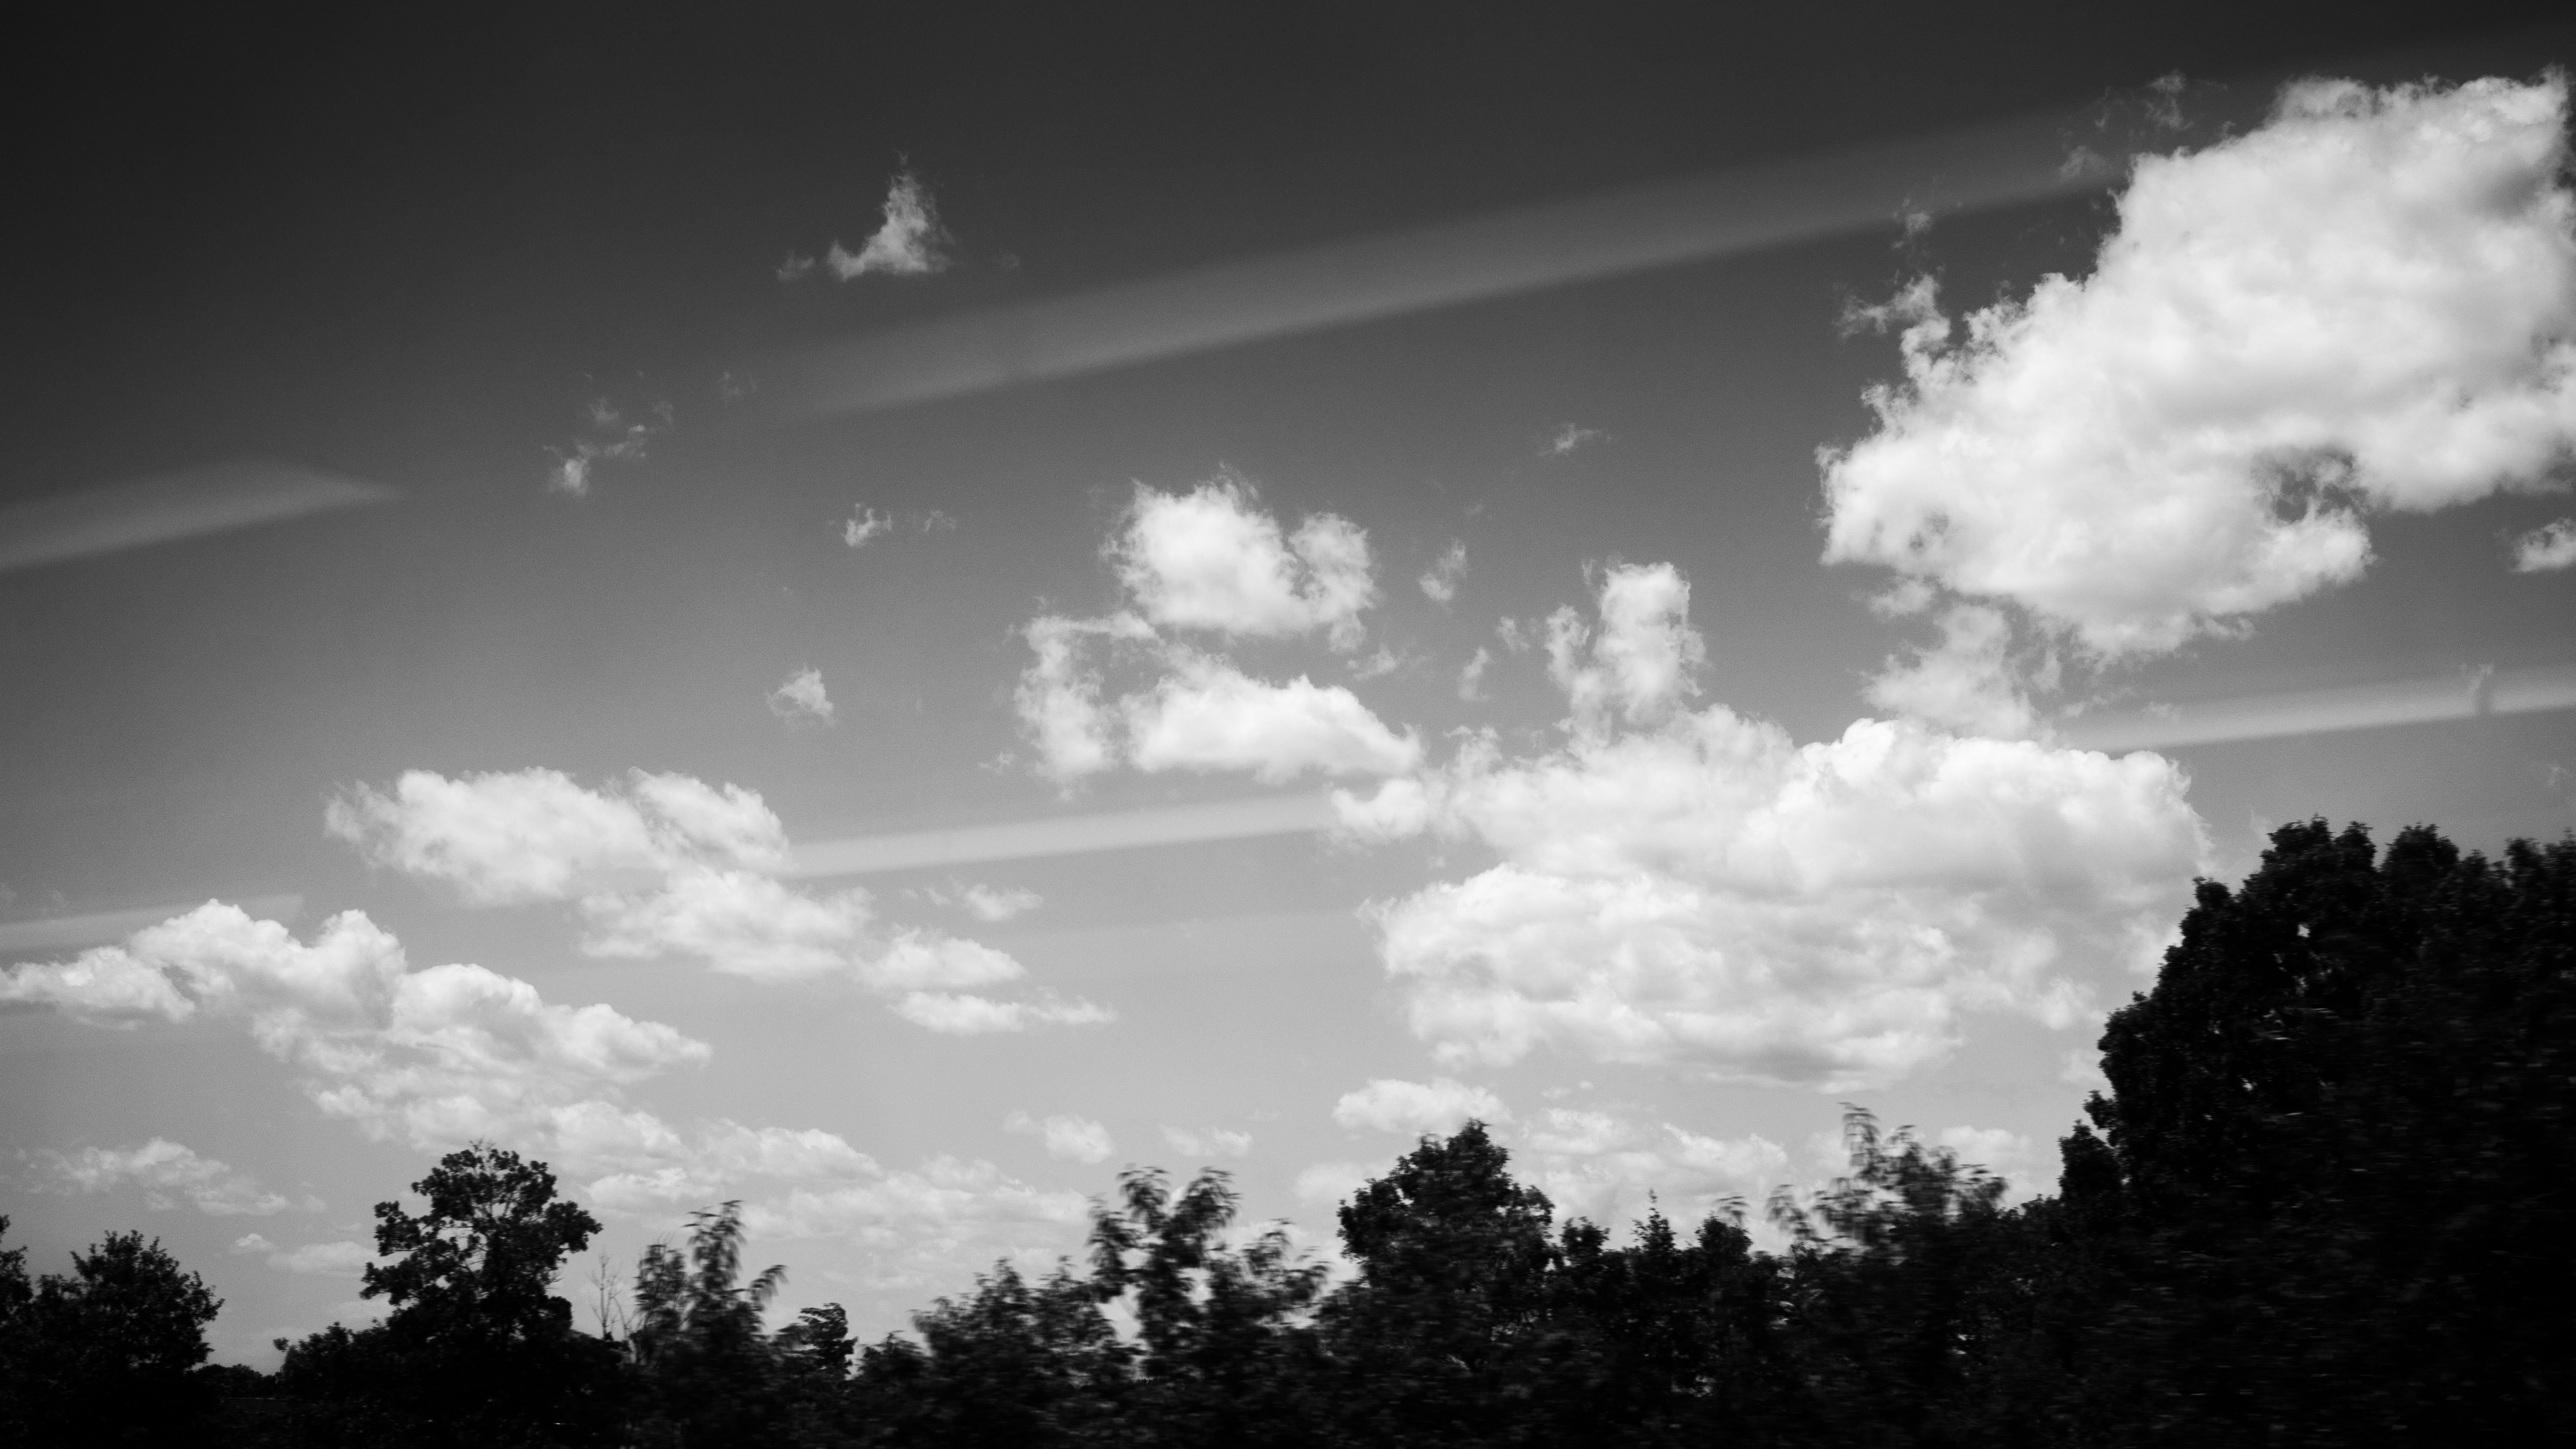
horizon, light, cloud, black and white, sky, sunlight, atmosphere, darkness, monochrome, meteorological phenomenon, monochrome photography, atmosphere of earth